Mount Etna

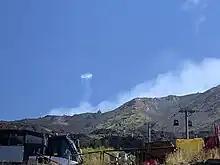
Vortex ring above Mount Etna observed on 9 August 2023

Through January 2011 to February 2012, the summit craters of Etna were the site of intense activity. Frequent eruptions and ash columns forced the authorities to shut down the Catania airport on several occasions. The July 2011 episode also endangered the Sapienza Refuge, the main tourist hub on the volcano, but the lava flow was successfully diverted. In 2014, a flank eruption started involving lava flows and strombolian eruptions. This was the first flank eruption since 2008–09.